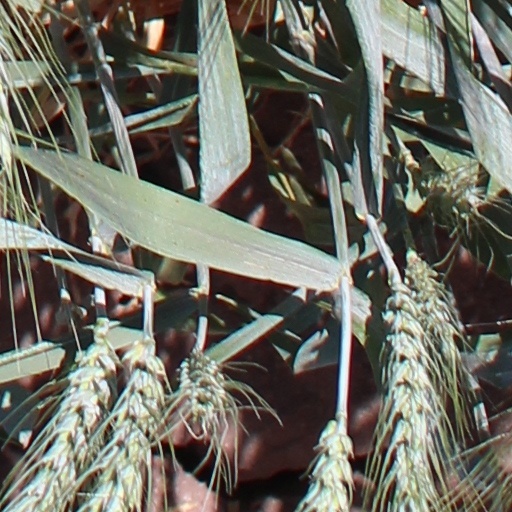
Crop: wheat